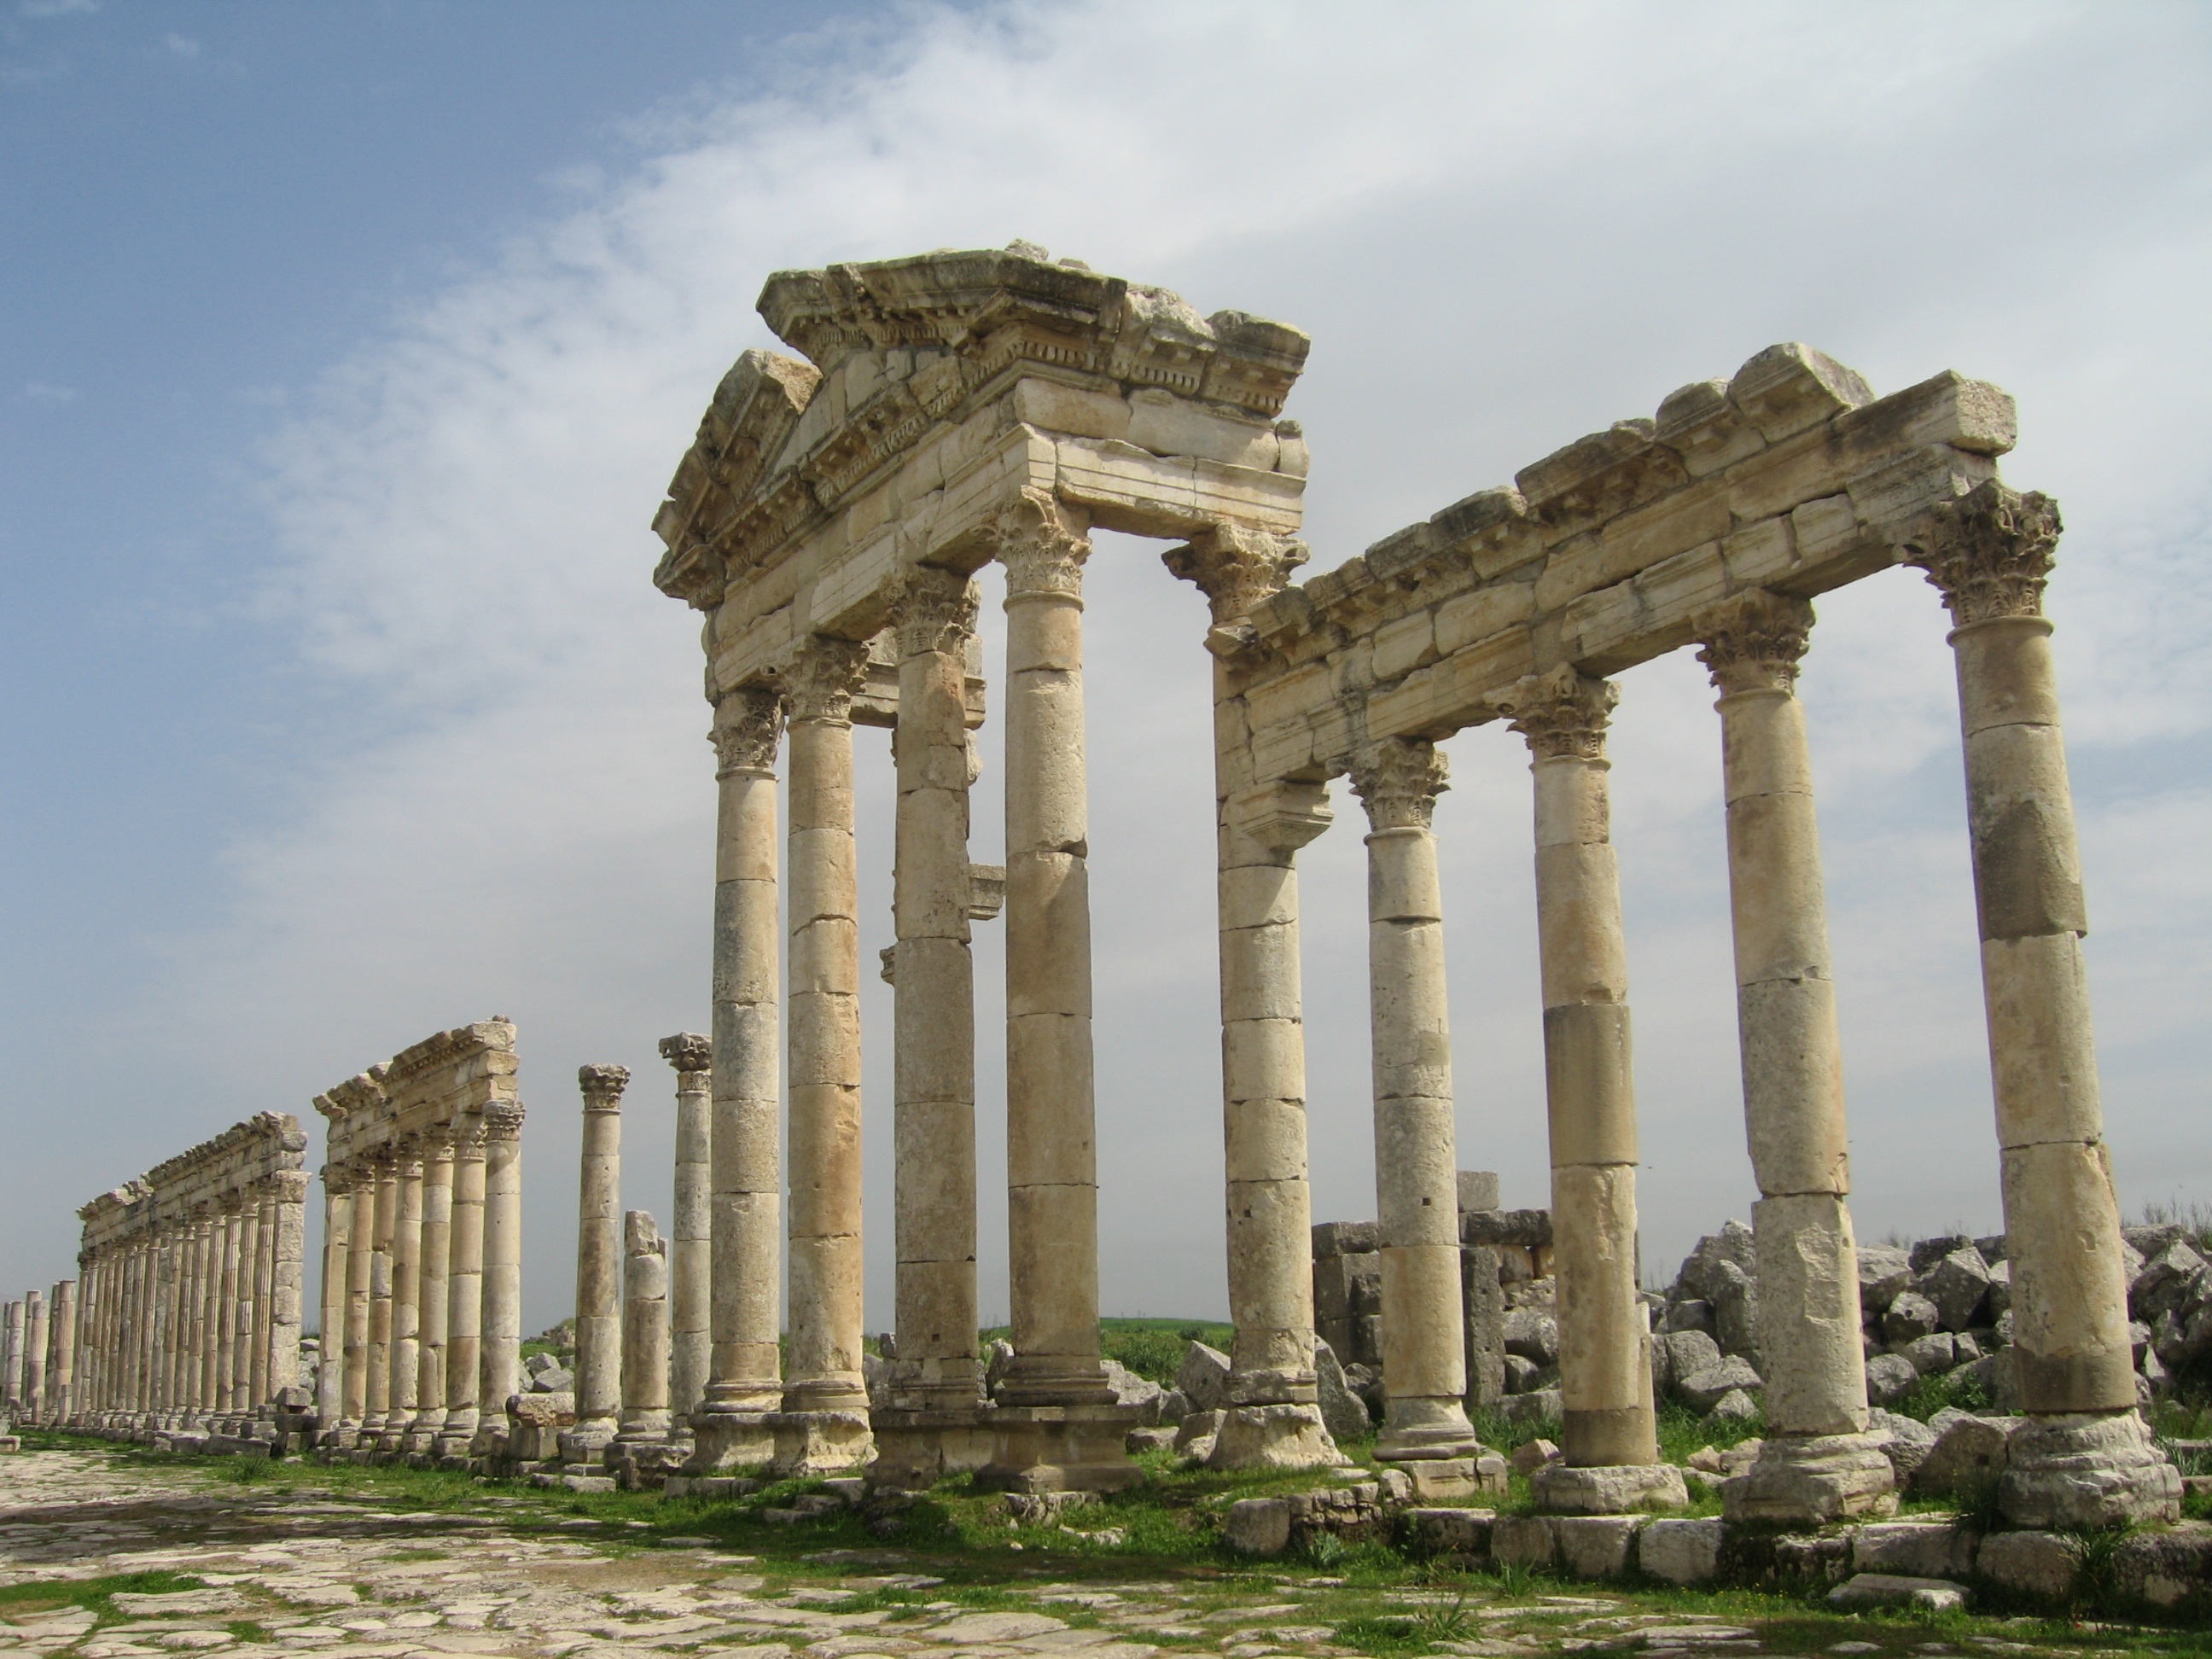
architecture, structure, street, building, arch, column, landmark, place of worship, temple, ruins, thistle, roman, archaeological site, unesco world heritage site, roman temple, historic site, ancient history, egyptian temple, ancient roman architecture, ancient greek temple